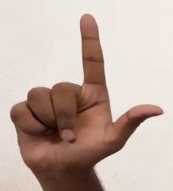
ASL sign: L